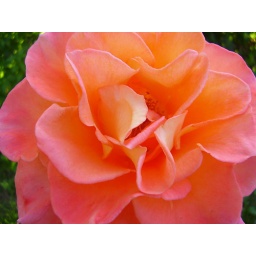
spotted this rose in frontyard of one house in Ledinci neard Novi Sad